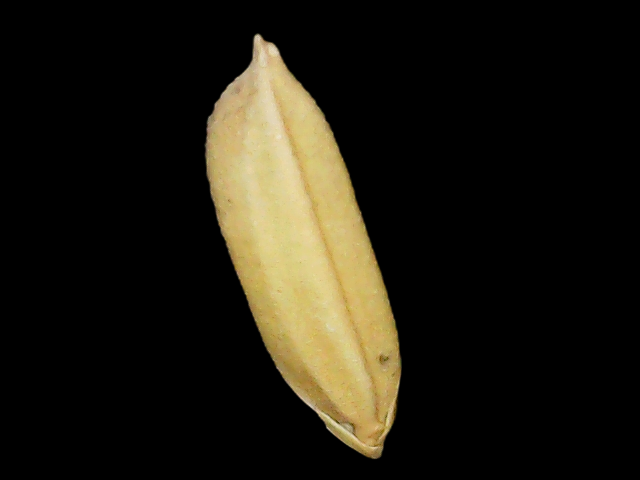
Rice variety: Binadhan24